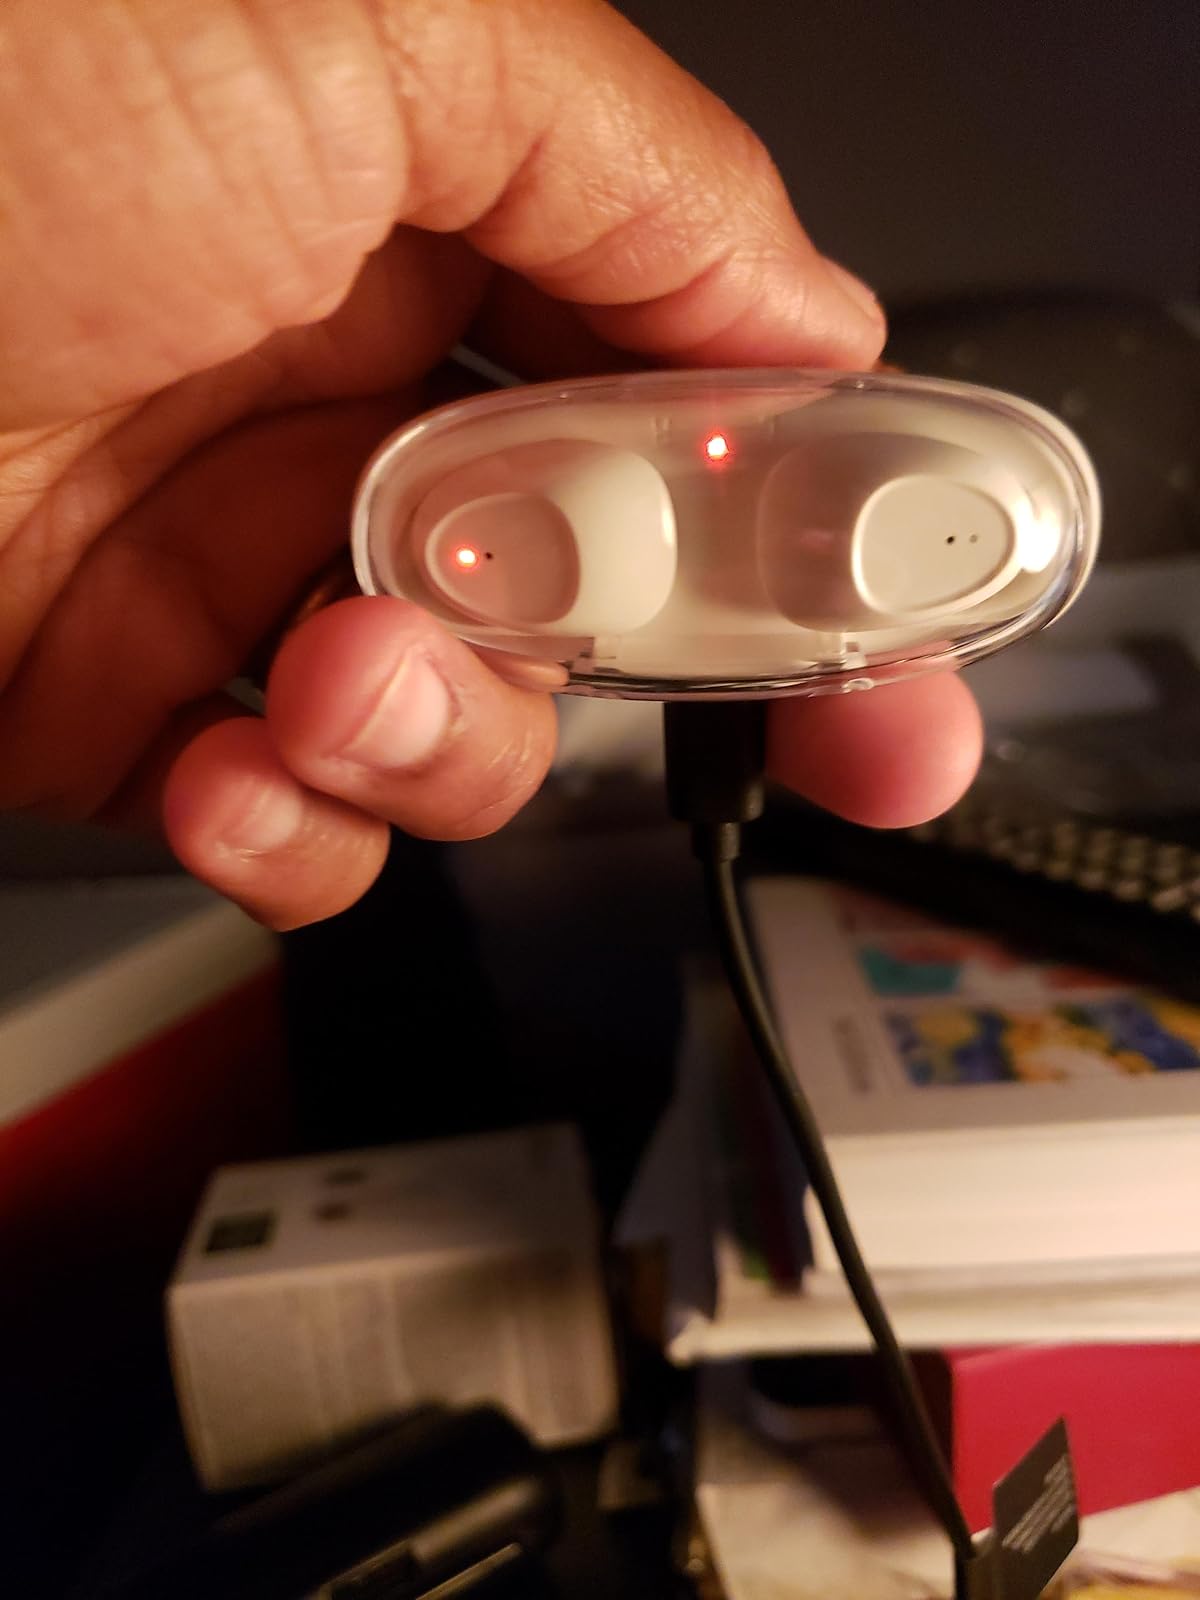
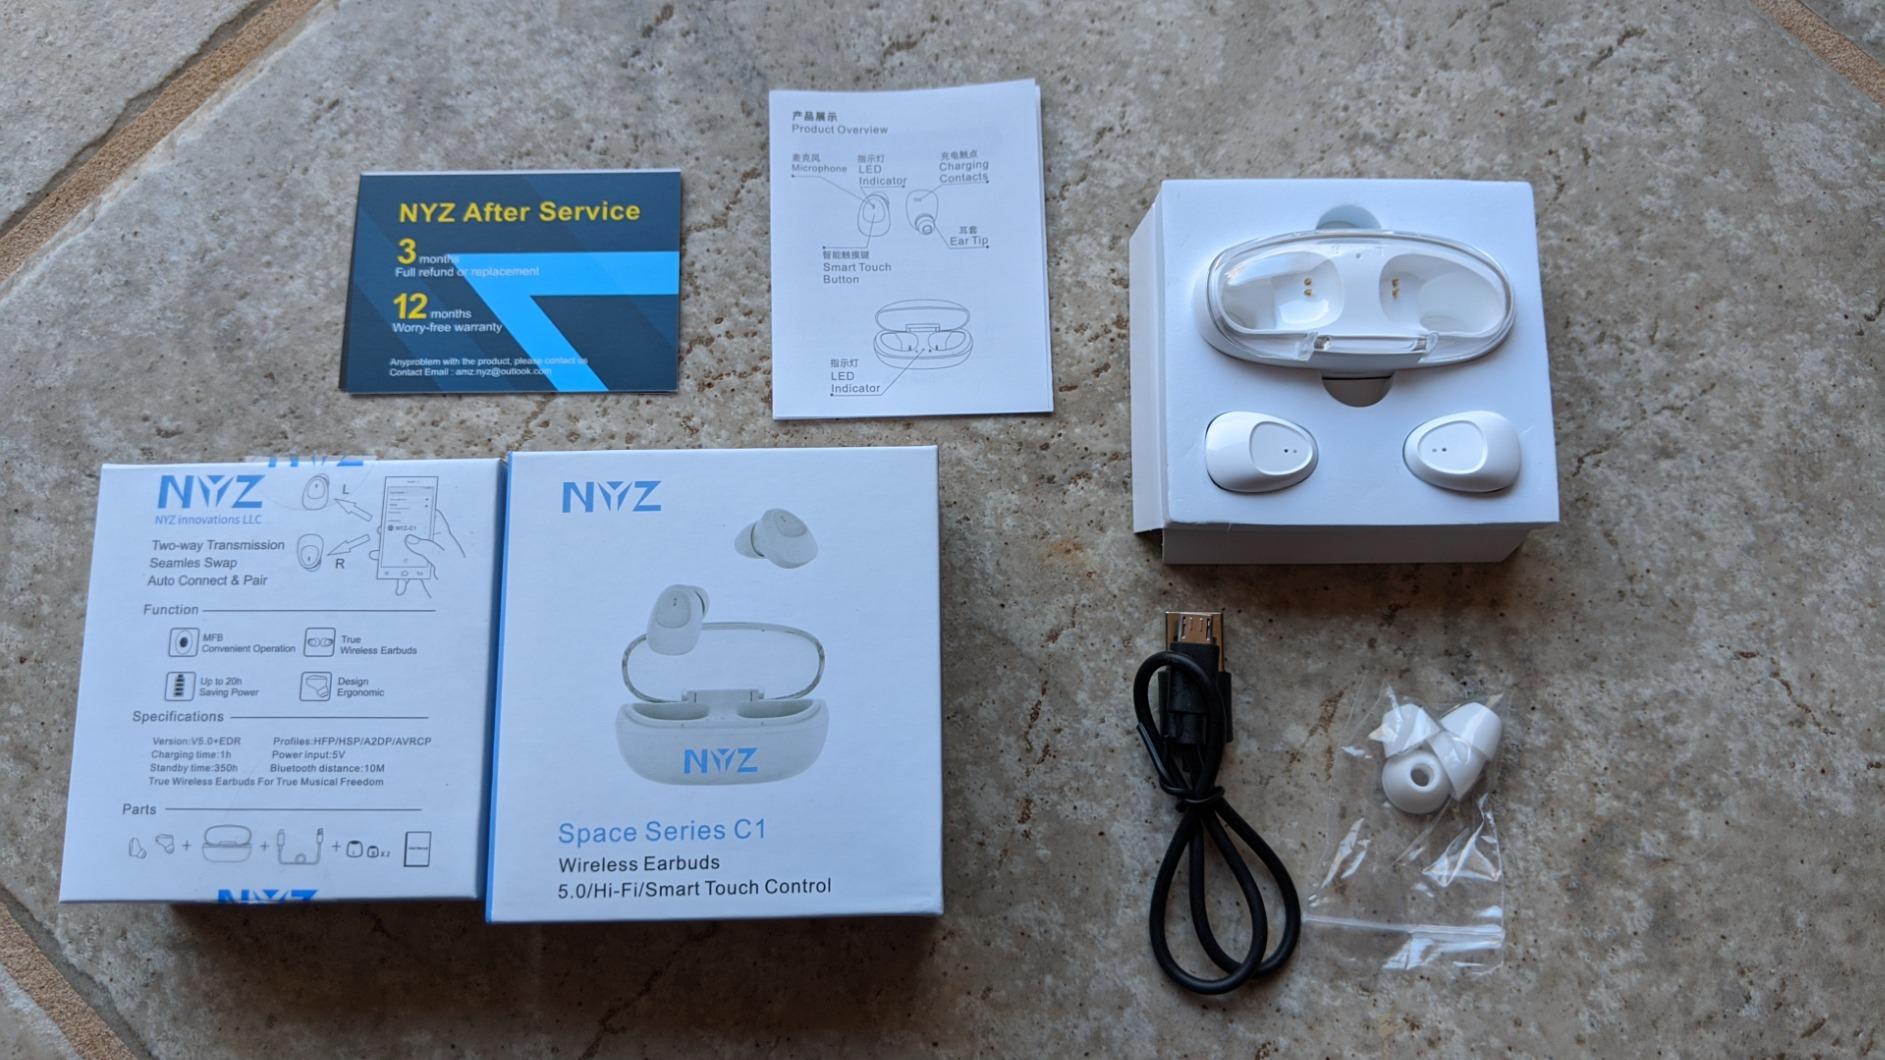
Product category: earbuds
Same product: yes